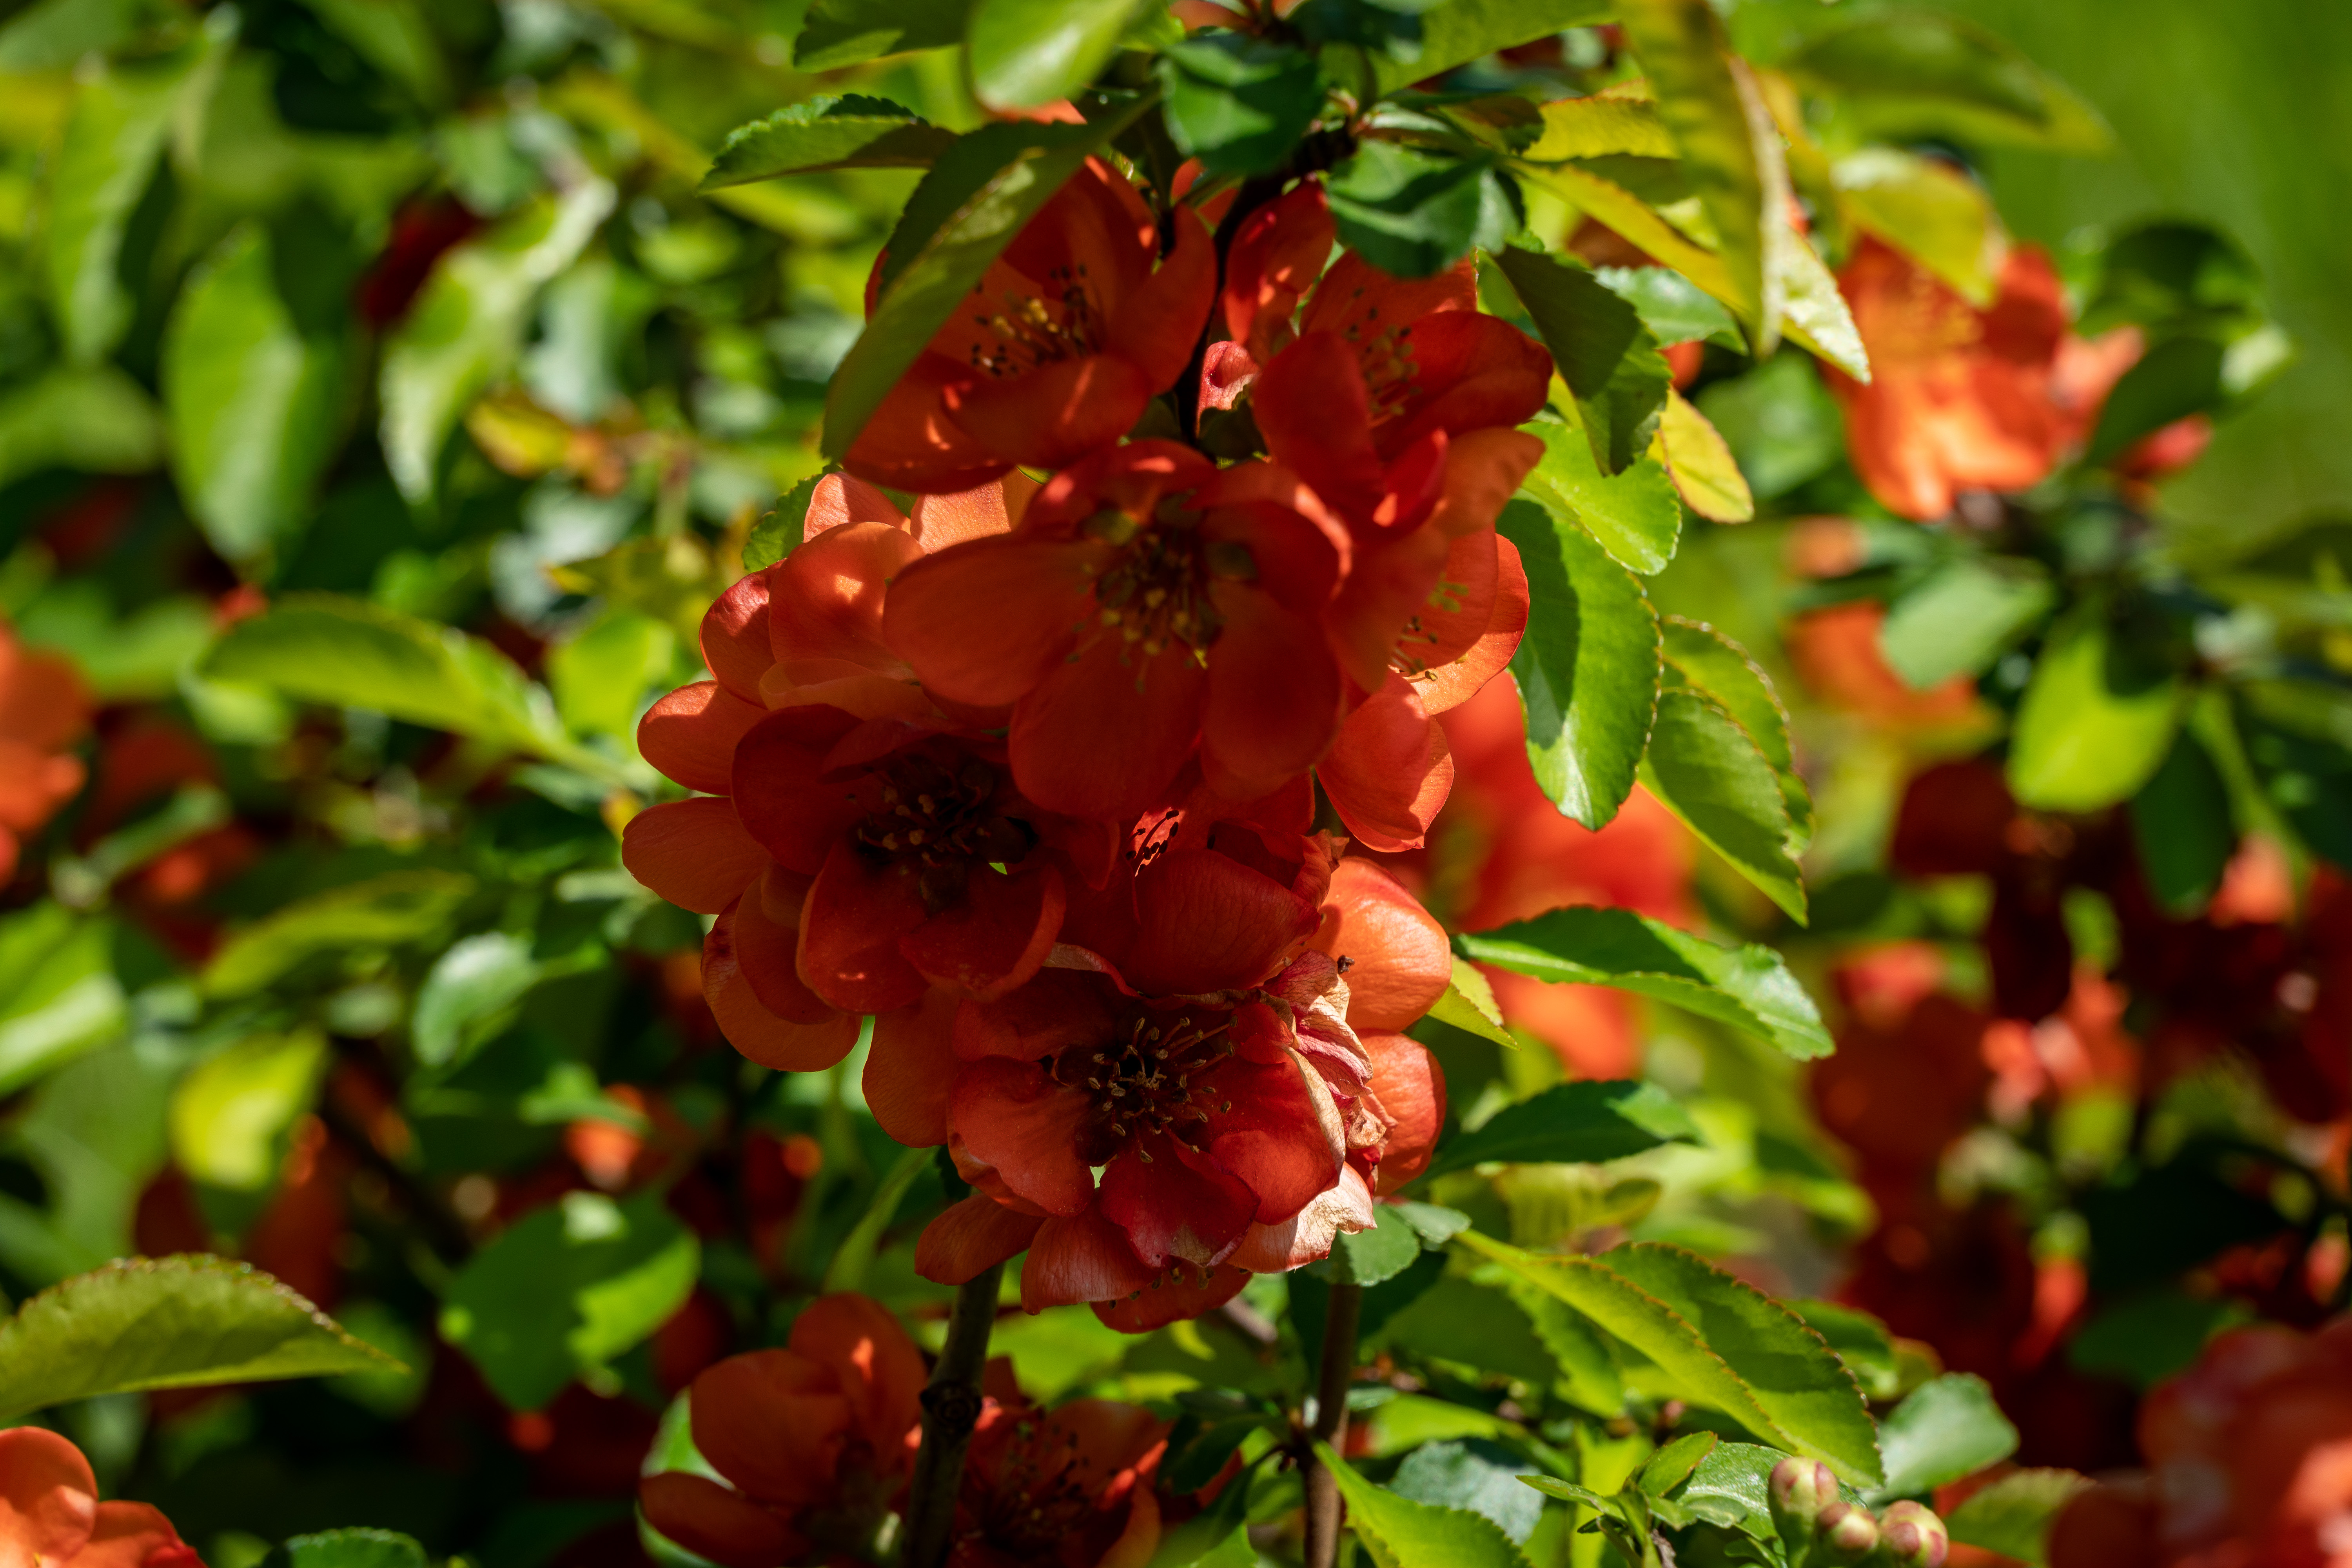
flowers, petals, nature, colorful, flower, flower garden, smell, living, happiness, summer, bloom, plants, garden, village, rural area, petal, botany, peach, flowering plant, trumpet creeper, malvales, lantana, begonia